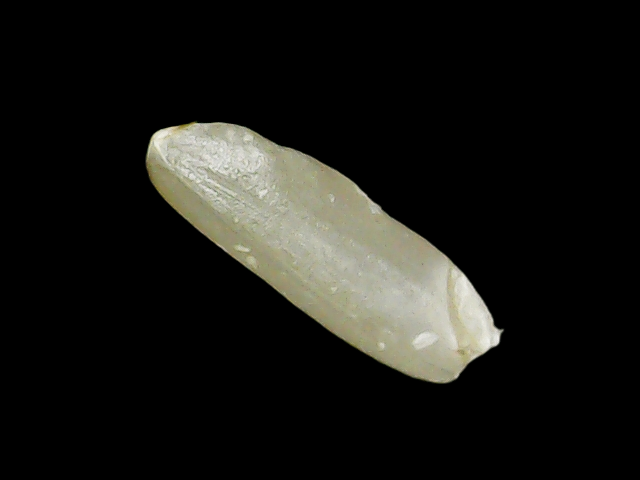
Rice variety: Binadhan7